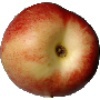
Label: nectarine